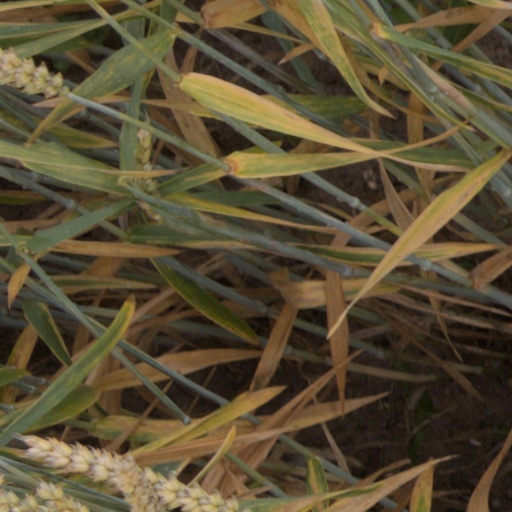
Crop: wheat